Douglas XB-43 Jetmaster

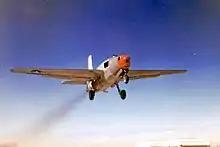
The second aircraft, YB-43 "Versatile II", taking off. Undated. Note the solid, orange nose-cone that replaced the original clear nose

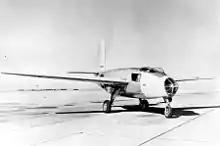
A front 3/4 view of the aircraft

As Douglas predicted, the work itself was not overly complex but almost two years were required to ready the aircraft for flight due to delays in obtaining the J35 powerplants. The end of World War II caused a general slowdown within the aviation industry and GE was late delivering the engines. When they were at last installed and tested on the ground, one of the units failed catastrophically. Compressor blades exploded through the engine casing, damaging the surrounding airframe and injuring a ground technician. Another seven-month delay ensued for repairs. America's first turbojet bomber finally flew from Muroc Army Air Base on 17 May 1946, piloted by Douglas test pilot, Bob Brush, accompanied by engineer Russell Thaw.